Intel

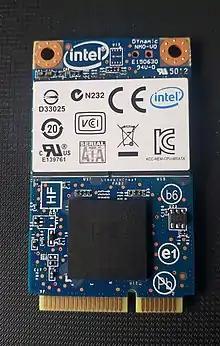
An Intel mSATA SSD

Grove made the decision not to license the 386 design to other manufacturers, instead, producing it in three geographically distinct factories: Santa Clara, California; Hillsboro, Oregon; and Chandler, a suburb of Phoenix, Arizona. He convinced customers that this would ensure consistent delivery. In doing this, Intel breached its contract with AMD, which sued and was paid millions of dollars in damages but could not manufacture new Intel CPU designs any longer. (Instead, AMD started to develop and manufacture its own competing x86 designs.)